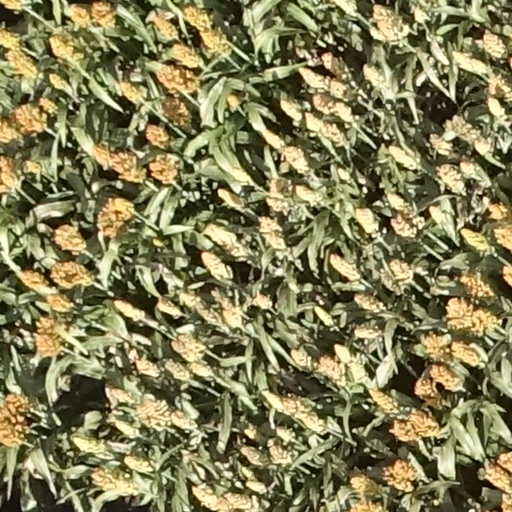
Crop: sorghum